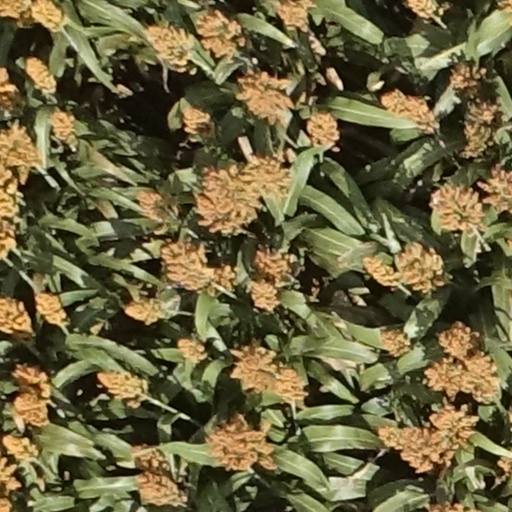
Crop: sorghum